R. J. Mitchell

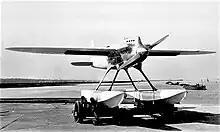
The Supermarine S.4, which crashed and sank during navigation trials in 1925

In February 1929, Mitchell submitted patent GB 329411 A, "Improvements in the Cooling System of Engines for Automotive Vehicles", a condenser to be placed within the wings of an aircraft. The Air Ministry rejected Supermarine's proposal for such a wing-cooled aircraft, but in May 1929 a new specification allowed Mitchell to use his ideas again. A similar patent was submitted in 1931. The condenser was used in the Type 232, produced in April 1934, which was never put up for tender.